Culture in Dresden

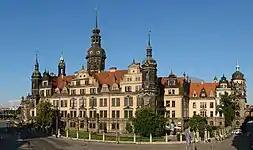
The Dresden Castle, one of the oldest buildings in Dresden

The royal buildings are among the most impressive buildings in Dresden. Dresden Castle was once the home of the royal household. The wings of the building have been renewed, built upon and restored many times. Due to this segued integration of styles, the castle includes elements of the Renaissance, Baroque and Classicist styles.